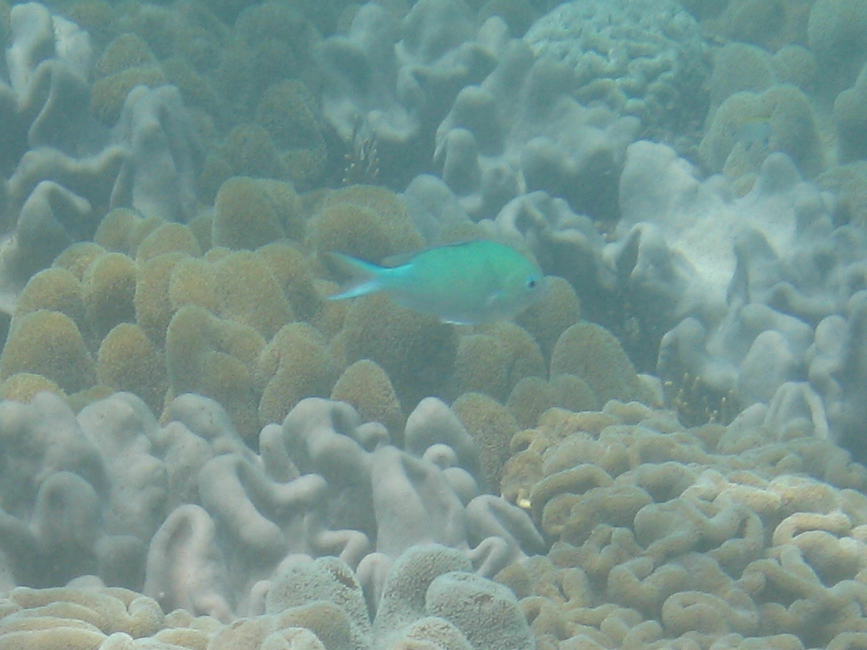
Chromis viridis (Blue-green Chromis)